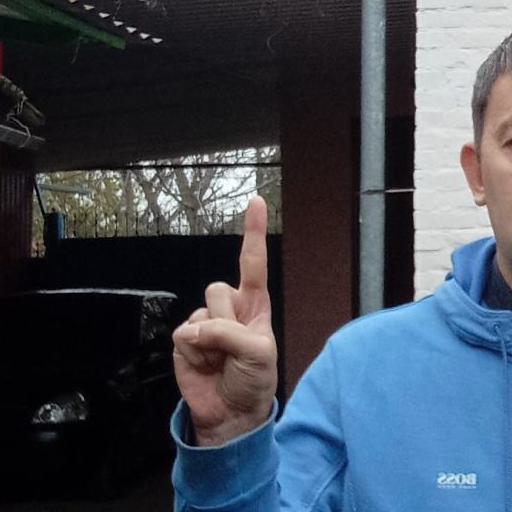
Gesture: one